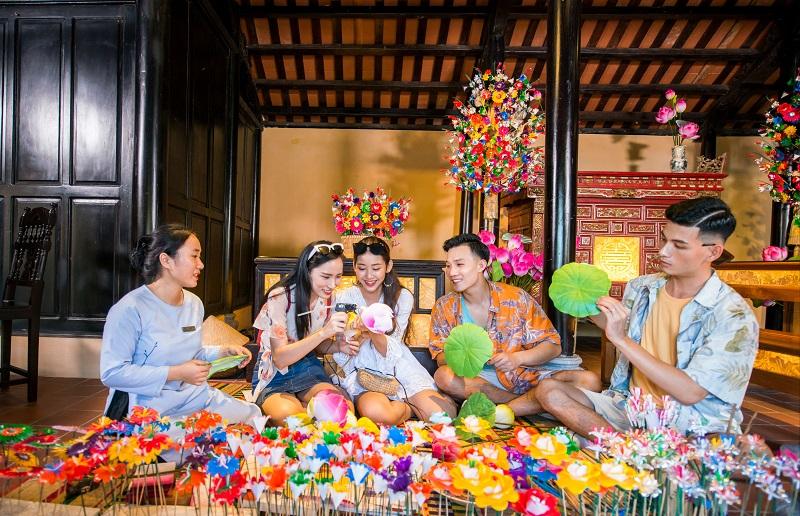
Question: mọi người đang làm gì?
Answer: đang làm hoa